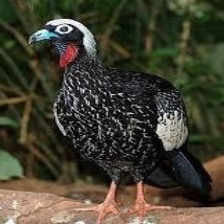
Species: BAND TAILED GUAN
Scientific name: PENELOPE ARGYROTIS